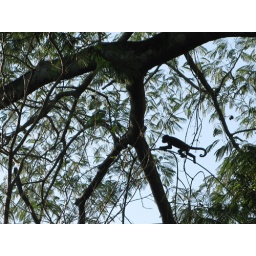
spotted in a tree in the backyard of our house